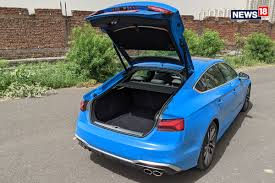
Label: noambulance